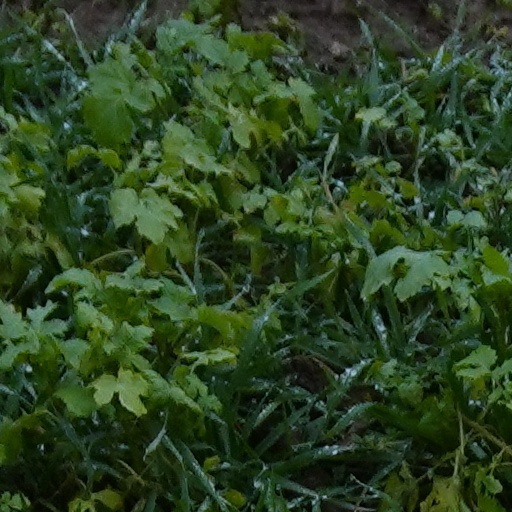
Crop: wheat